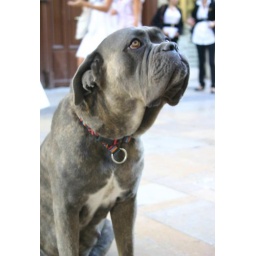
A dog in the street